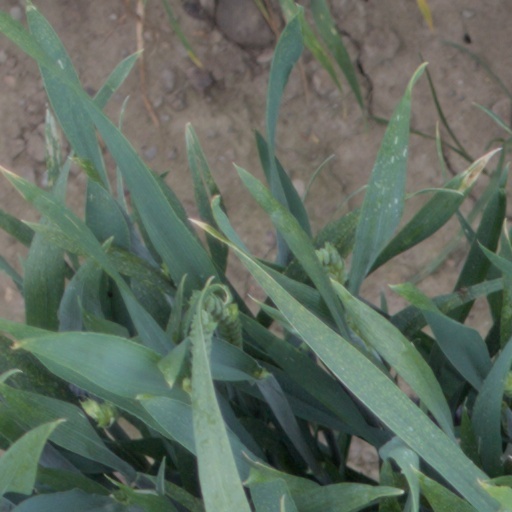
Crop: wheat